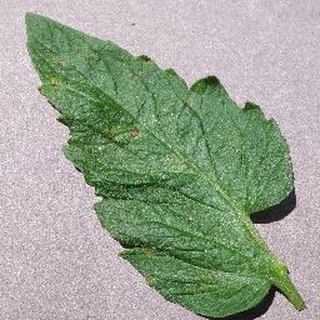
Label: tomato_septoria_leaf_spot